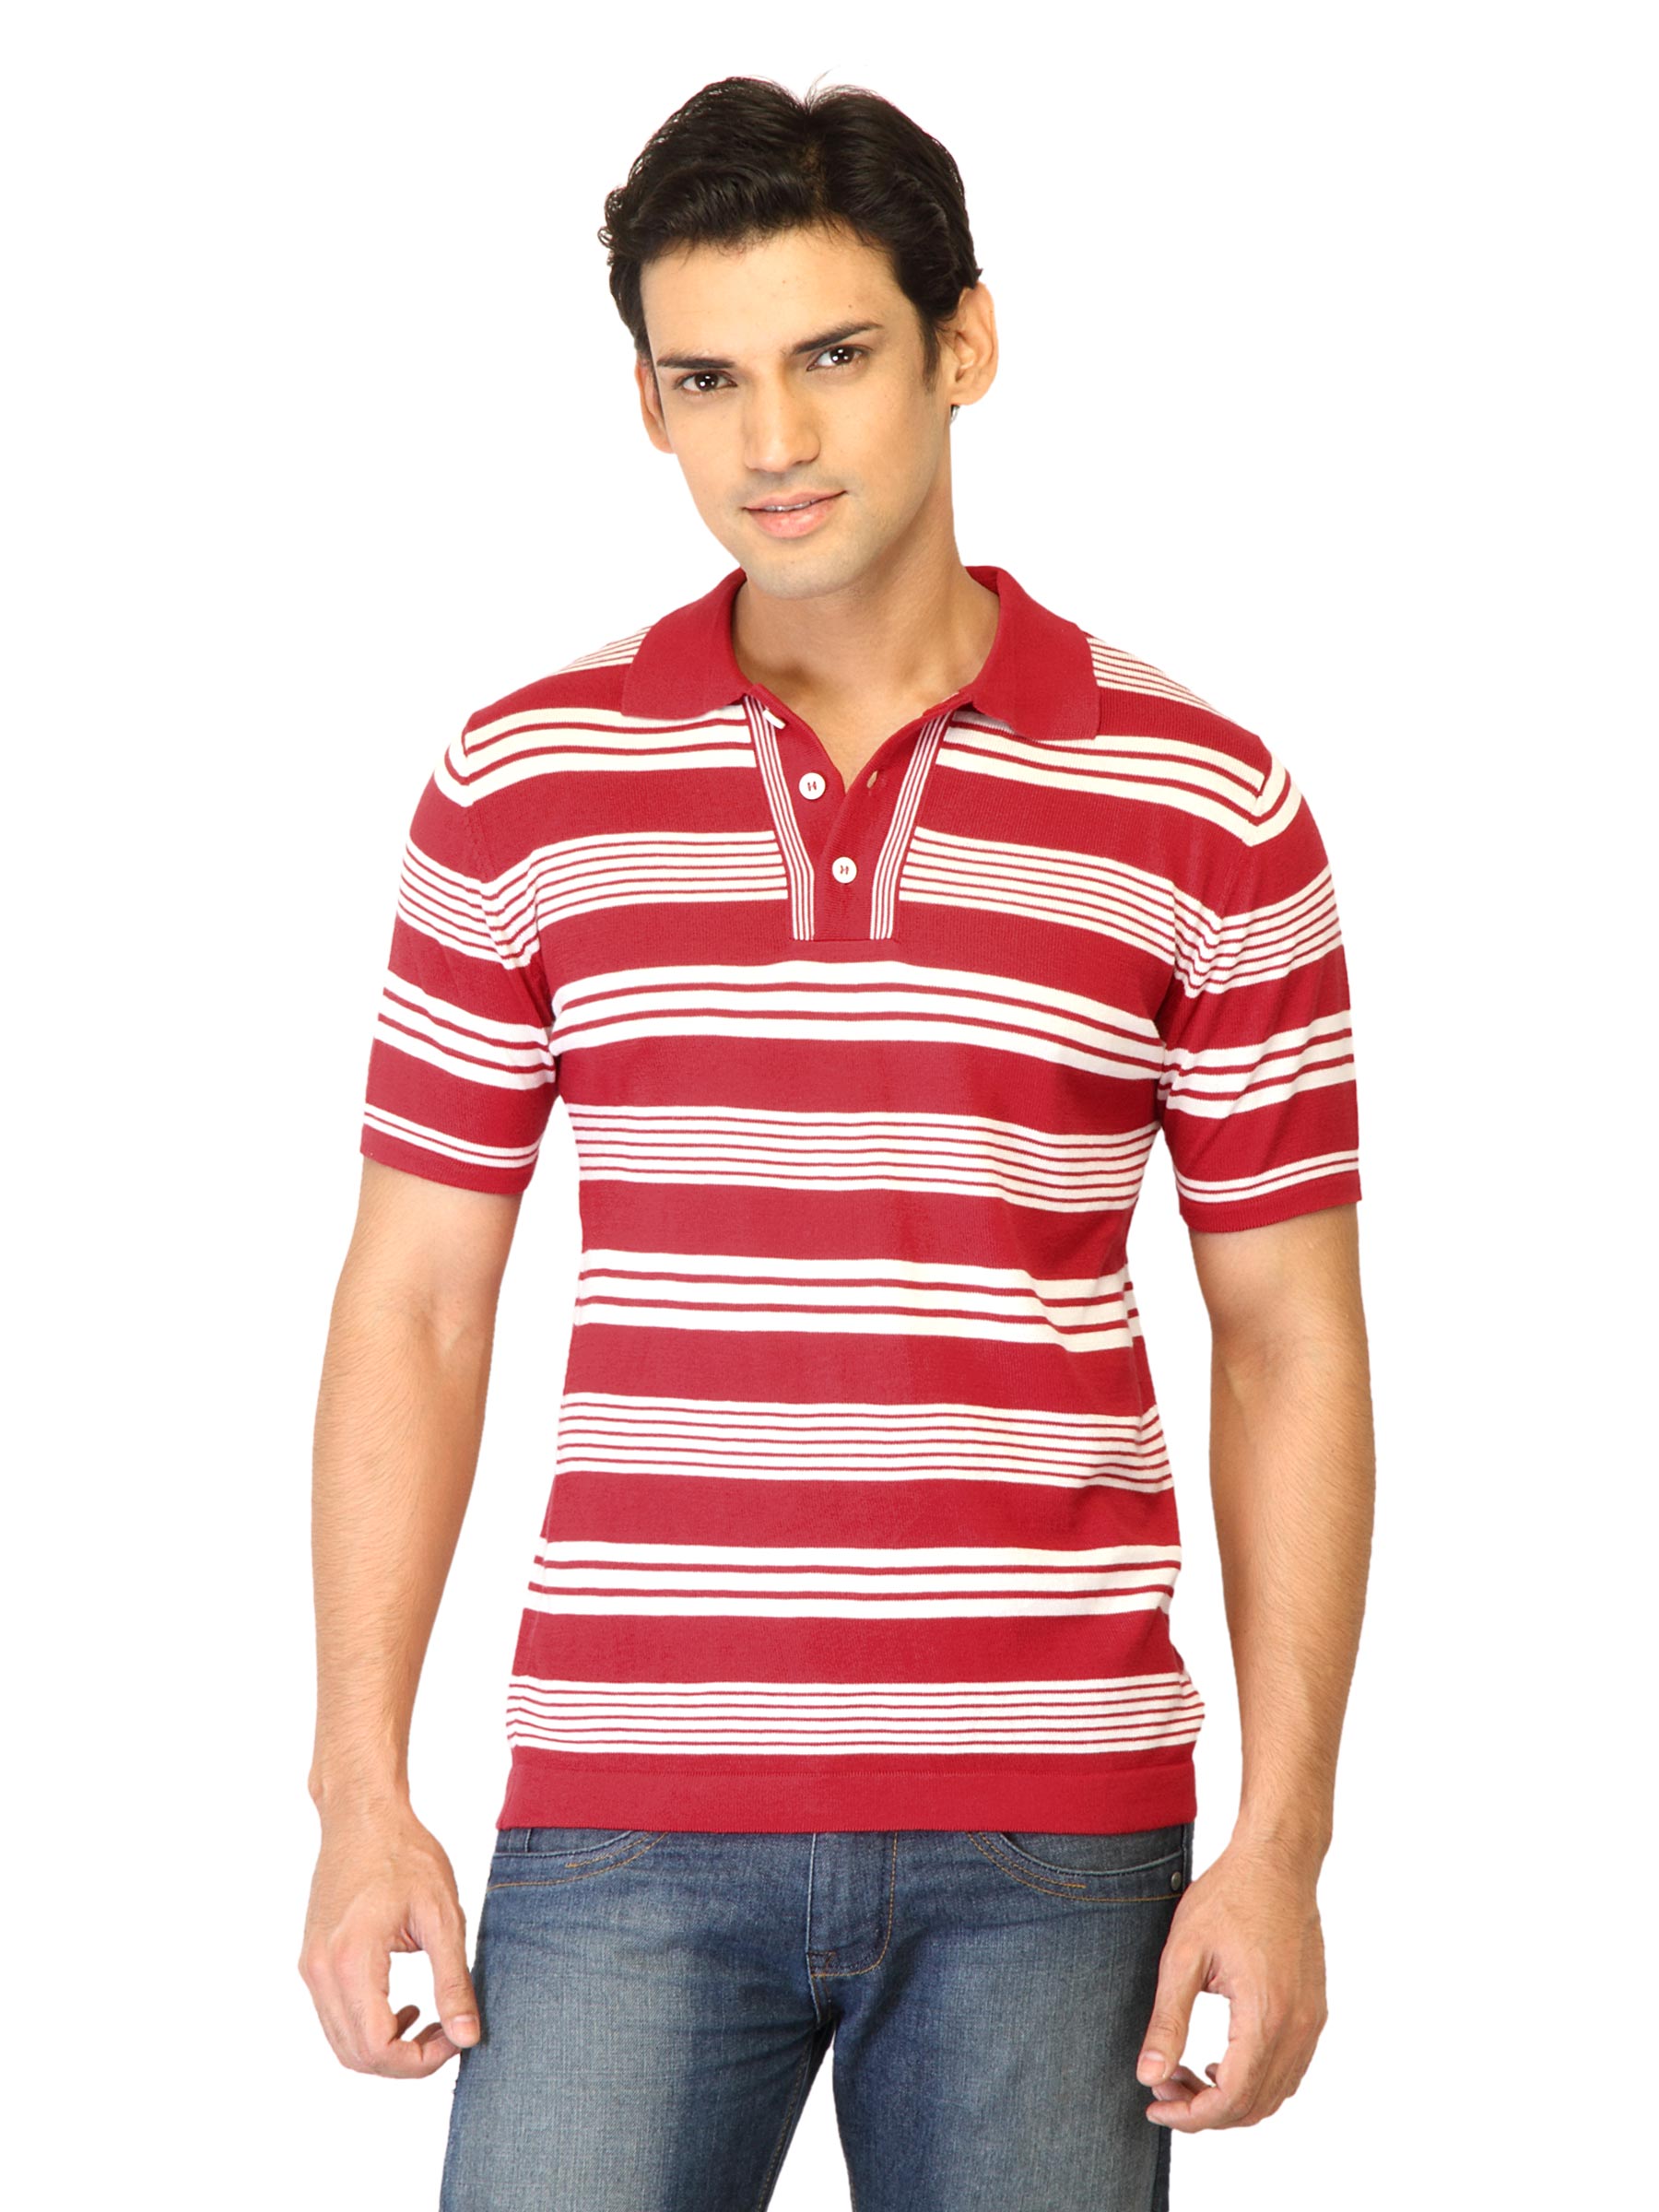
United Colors of Benetton Men Stripes Red  Polo T-shirts
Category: Apparel / Topwear / Tshirts
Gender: Men
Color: Red
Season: Summer 2011
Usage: Casual